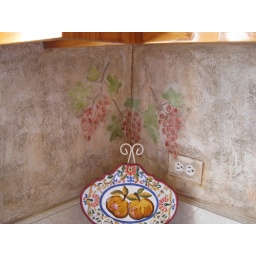
The distinctive wall finish under the kitchen cabinets.